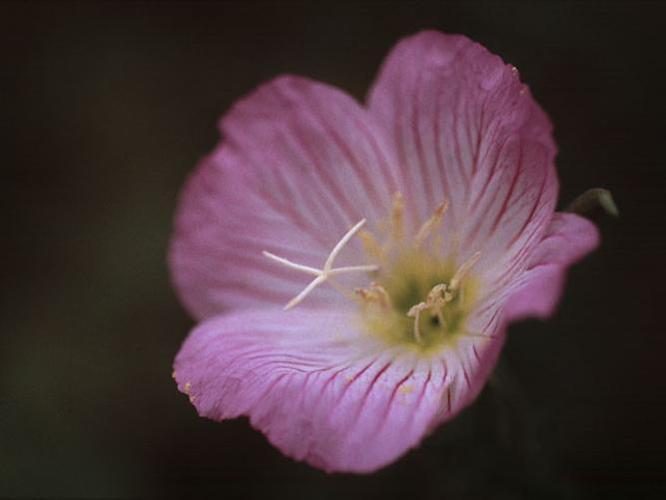
Label: pink primrose